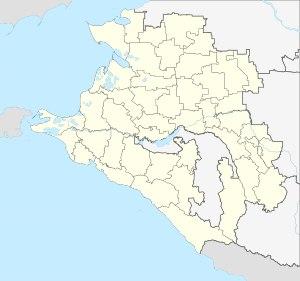
La saison 2013-2014 de PFL est la vingt-deuxième édition de la troisième division russe. C'est la deuxième édition qui se déroule sous forme de championnat d'hiver, suivant le calendrier utilisé dans la majorité des championnats des pays d'Europe de l'Ouest. Elle prend place du 12 juillet 2013 au 5 juin 2014.
La saison 1992 de Pervaïa Liga est la première édition de la deuxième division russe. Elle prend place du 25 avril au 1ᵉʳ novembre 1992.
La saison 2007 de Vtoroï Divizion est la seizième édition de la troisième division russe. Elle prend place du 11 avril au 31 octobre 2007.
La saison 2012-2013 de Vtoroï Divizion est la vingt-et-unième édition de la troisième division russe. C'est la première édition qui se déroule sous forme de championnat d'hiver, suivant le calendrier utilisé dans la majorité des championnats des pays d'Europe de l'Ouest. Elle prend place du 15 juillet 2012 au 5 juin 2013.
La saison 2015-2016 de PFL est la vingt-quatrième édition de la troisième division russe. C'est la quatrième édition qui se déroule sous forme de championnat d'hiver, suivant le calendrier utilisé dans la majorité des championnats des pays d'Europe de l'Ouest. Elle prend place du 19 juillet 2015 au 31 mai 2016.
La saison 1993 de Pervaïa Liga est la deuxième édition de la deuxième division russe. Elle prend place du 3 avril au 6 novembre 1993.